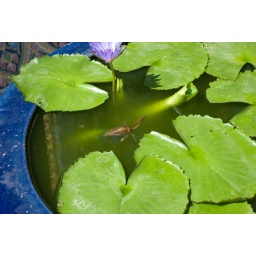
A flower in some water at the Grand Palace